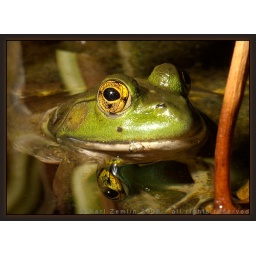
The bull frog that lives in our fish pond.